Muhammad Amjad

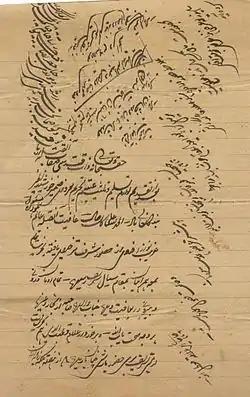
A letter written in Persian language by Sajjada Nashin Pir Sial Sharif Khawaja Zia ud Din to Qazi Mian Muhammad Amjad.

With the advent of British and downfall of Mughal Empire, the Muslims were deprived of their political authority and their law was replaced by English law. Their language and laws were displaced through the system of English language and law. The Indian Rebellion of 1857 marked the end of Mughal rule. The Muslims in the words of W. W. Hunter, "found their prestige gone, their laws replaced, their language shelved and their education shorn of its monetary value" According to Tanveer Khalid "The British Government, though gradually, abrogated the Islamic Law. The whole of Muslim Criminal law was superseded by the Indian Penal Code and the Code of Criminal Procedure. The Indian Evidence Act and the Indian Contract Act replaced the Islamic law. The Indian Majority Act, 1875, abrogated Muslim Law except in matters relating to marriage, dower and divorce. The Caste Disabilities Act, 1850, 'abolished the civil disabilities which Muslim Law attached to apostasy."